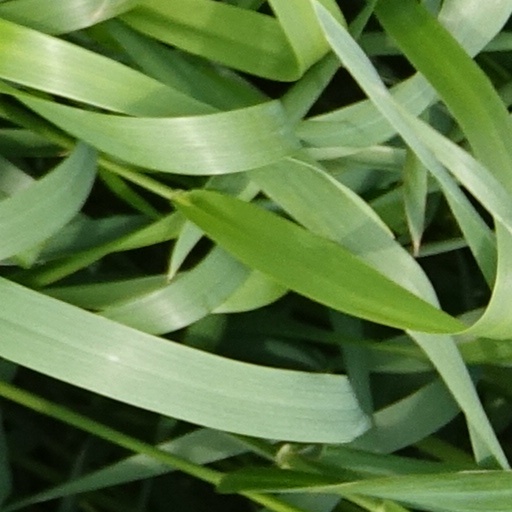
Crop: wheat